Joe Grah

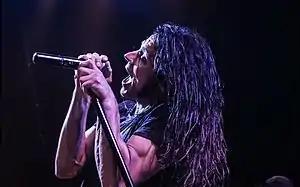
Joe Grah on stage in August 2018

Joseph Richard Grah (born March 23, 1971) is an American musician, singer, songwriter, and record producer who currently fronts the American hard rock trio Inside The Trojan Horse, a hard rock trio consisting of guitarist Charles Lee Salvaggio from Gemini Syndrome and drummer Pat Gerasia from Red Sun Rising. Grah has fronted multiple bands, most notably the Dallas-based alternative rock group Jibe, and Island Def-jam recording artist, Loser featuring Motley Crue guitarist John 5, and South Of Earth with Filter guitarist Geno Lenardo.